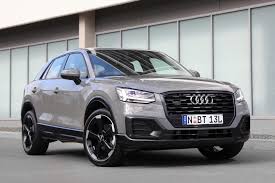
Label: noambulance